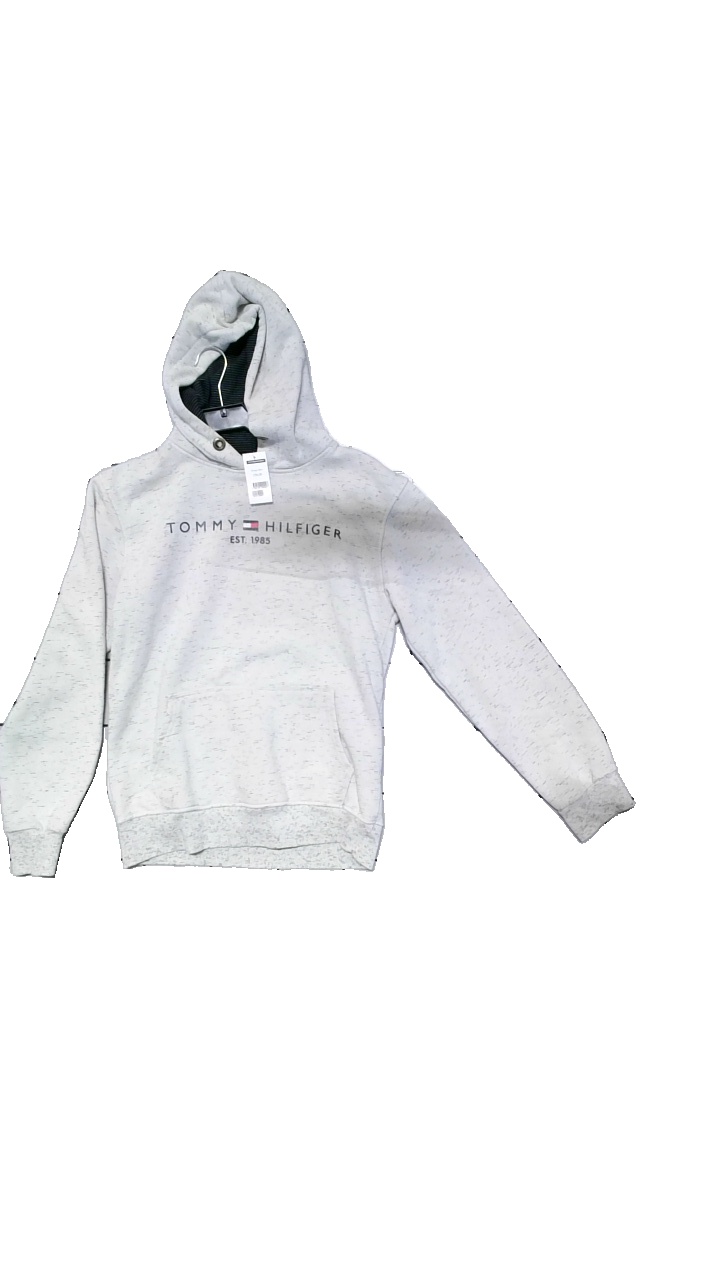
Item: Hoodie (Men)
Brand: Tommy Hilfiger
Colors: Grey, Blue, Red, Multicolor
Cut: Regular
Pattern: Logo print
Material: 100% cotton
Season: All
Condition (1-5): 3
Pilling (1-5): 2
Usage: Reuse
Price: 100-150